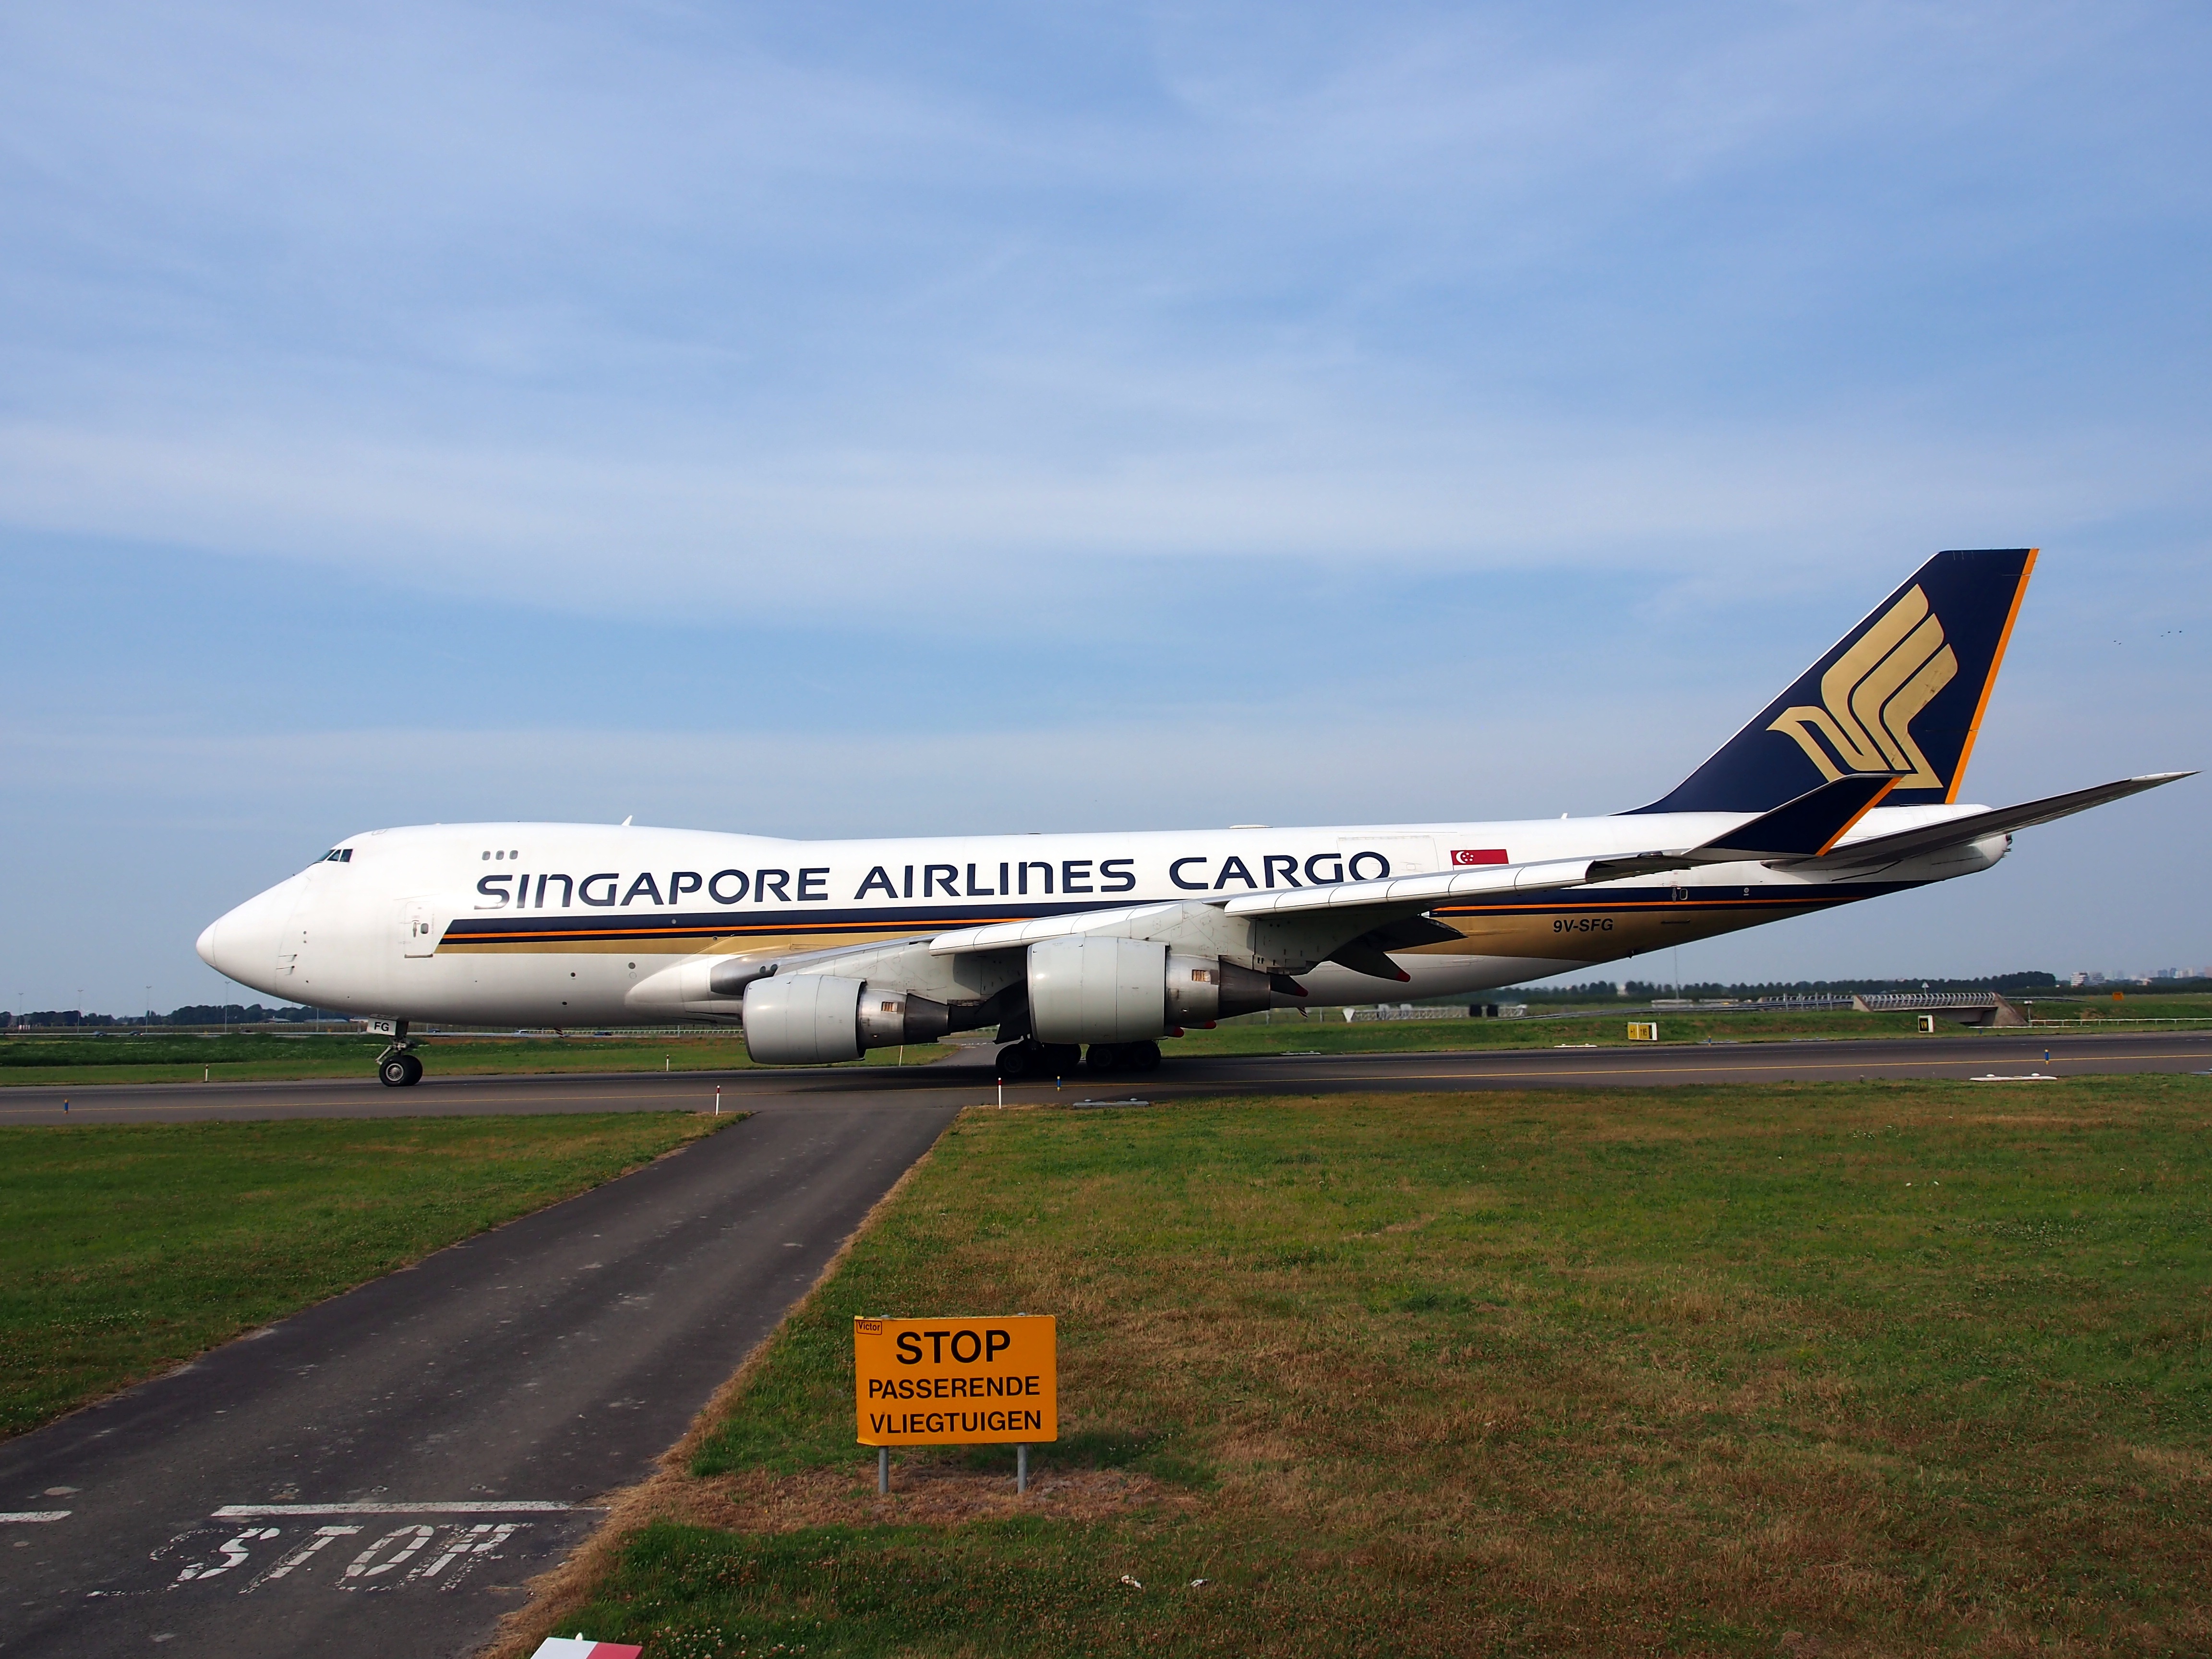
airport, airplane, aircraft, vehicle, airline, aviation, airliner, cargo, airbus, landing, schiphol, boeing, takeoff, jet aircraft, airbus a330, boeing 777, boeing 747, jumbo jet, boeing 767, air travel, singapore airlines, atmosphere of earth, wide body aircraft, narrow body aircraft